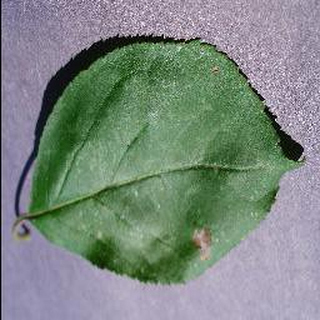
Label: apple_black_rot